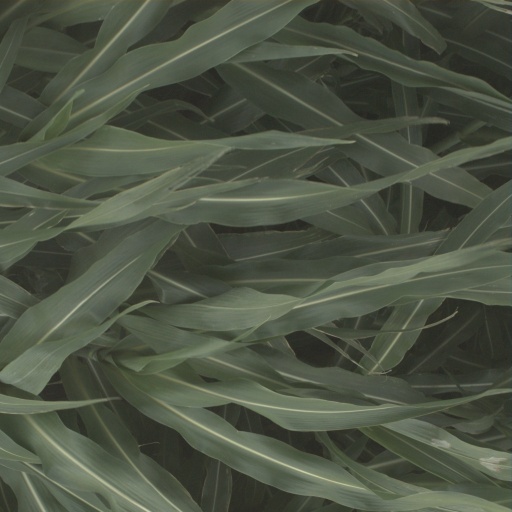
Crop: sorghum